Archibald Burns (politician)

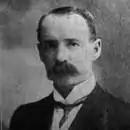
Burns in circa 1905

The Hon. Archibald Burns (1867 – 22 December 1950) was a member of the New Zealand Legislative Council from 1934 to 1941.